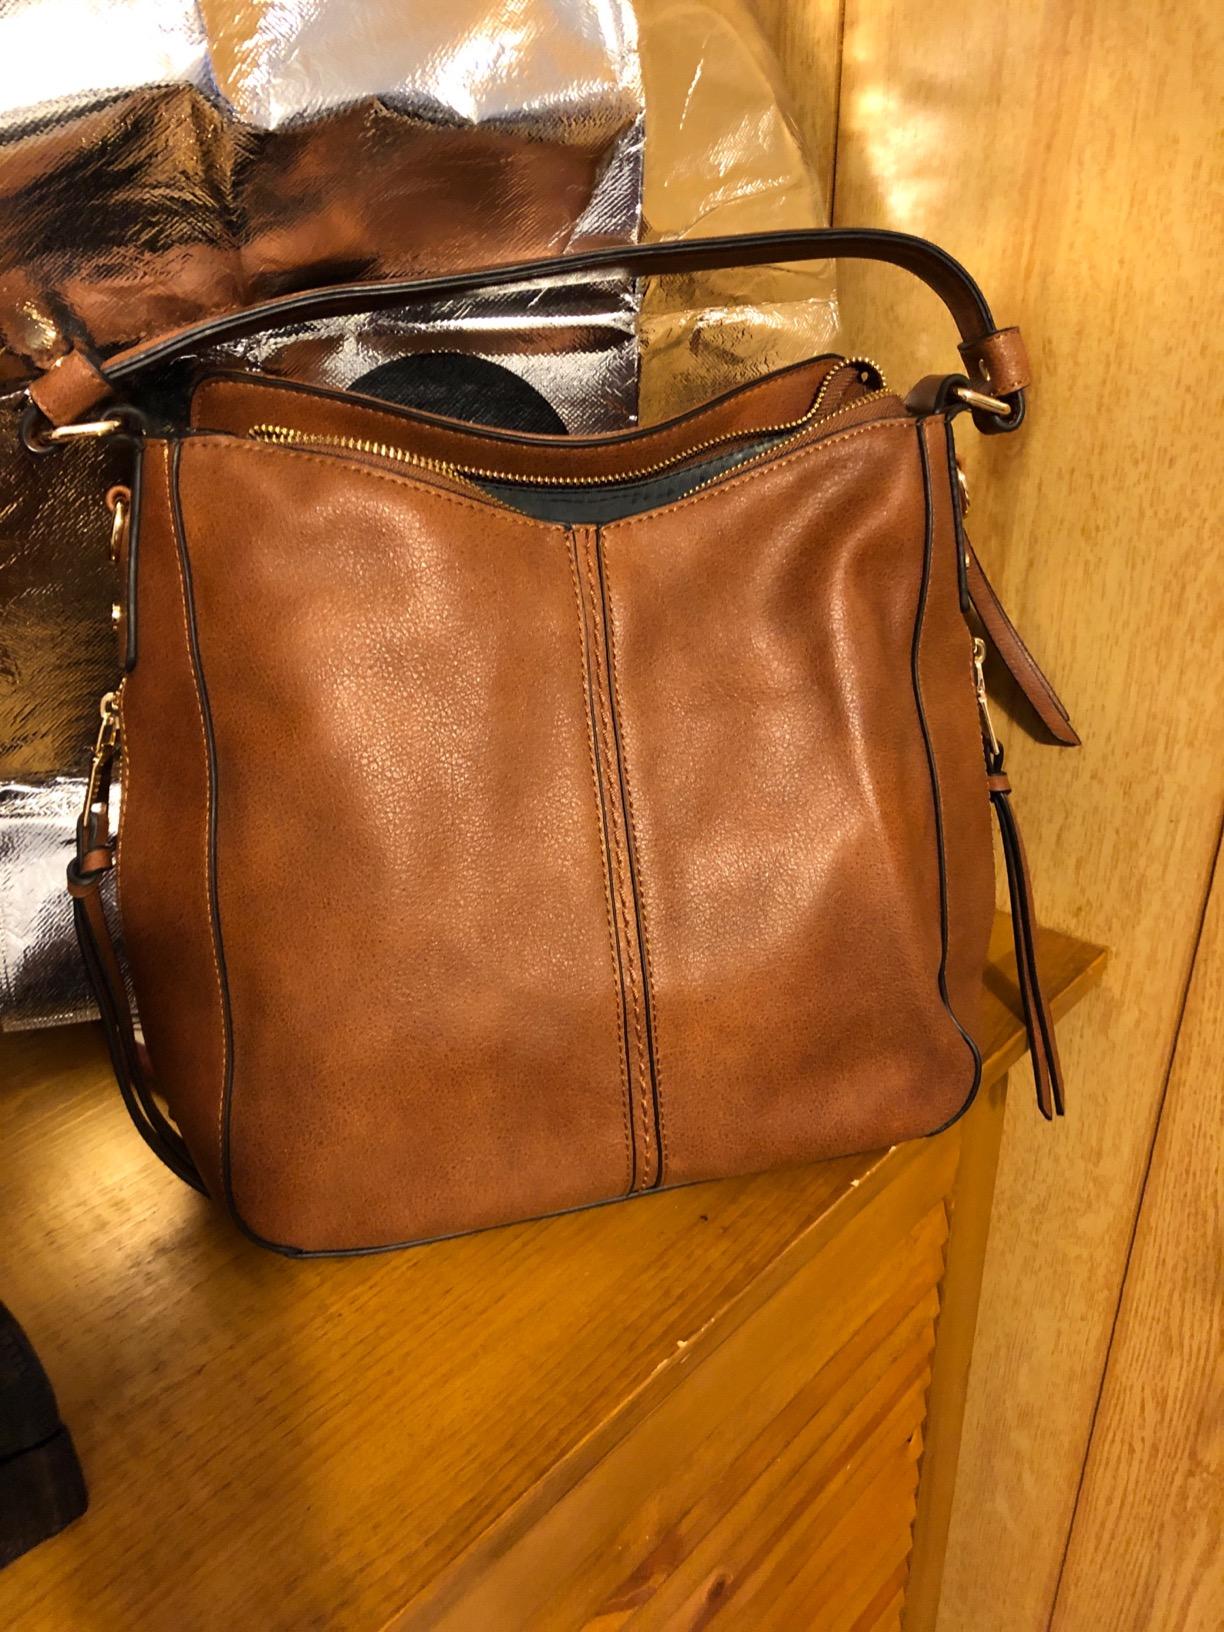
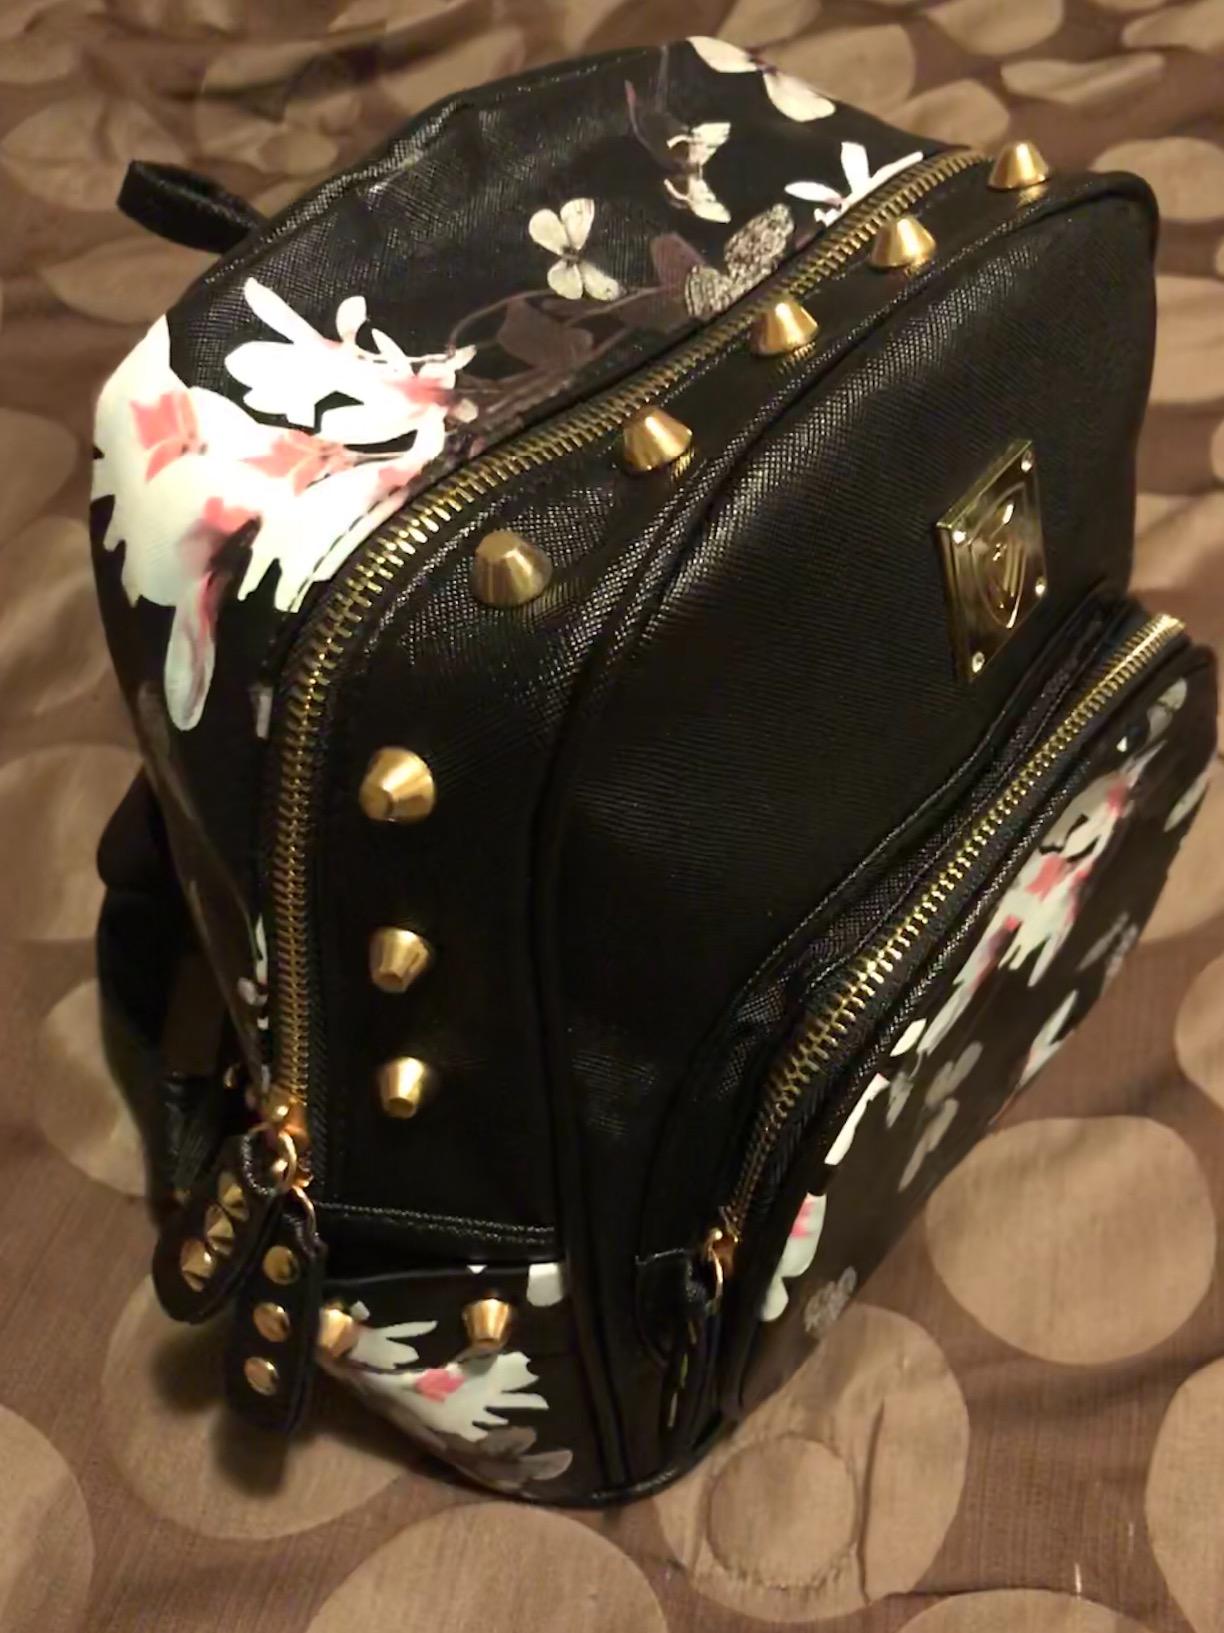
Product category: accessories_handbag
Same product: no